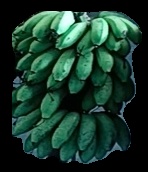
Variety: rasbale
Grade: grade2